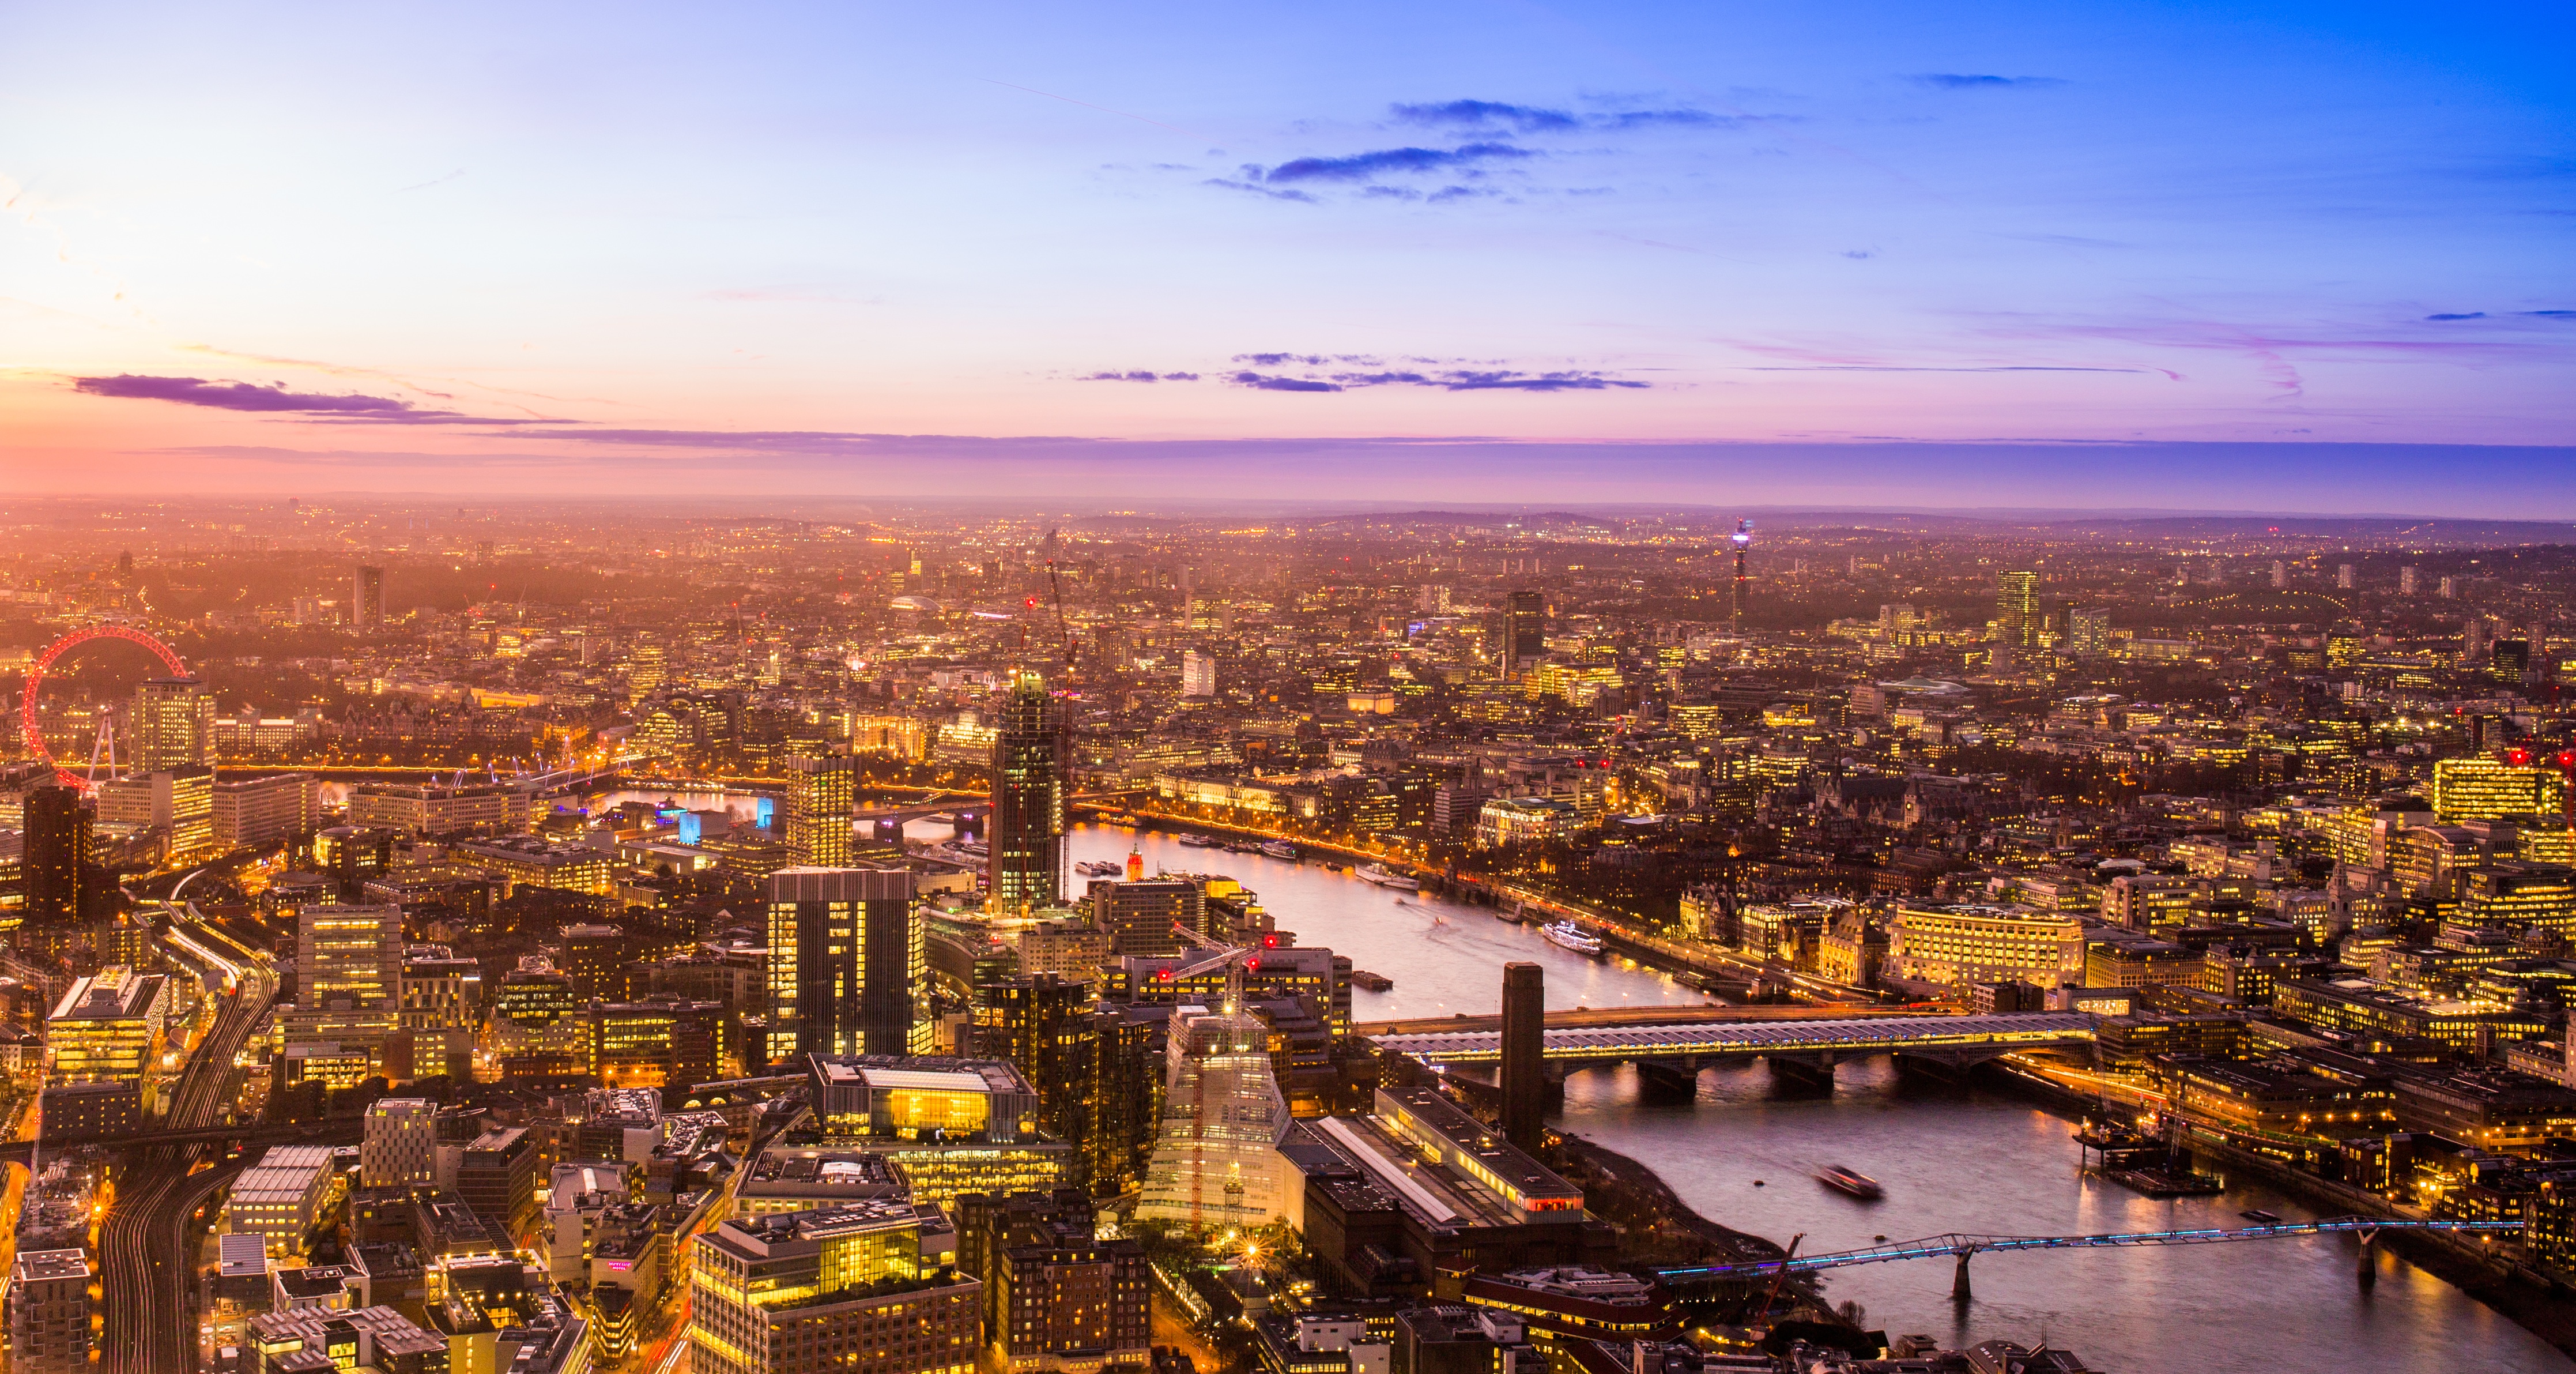
horizon, sunset, skyline, night, photography, morning, town, dawn, city, skyscraper, cityscape, panorama, downtown, dusk, evening, metropolis, bird's eye view, aerial photography, urban area, residential area, geographical feature, human settlement, metropolitan area